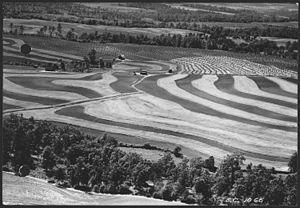
L'agriculture de précision est un principe de gestion des parcelles agricoles qui vise l'optimisation des rendements et des investissements, en cherchant à mieux tenir compte des variabilités des milieux et des conditions entre parcelles différentes ainsi qu'à des échelles intra-parcellaires.